French Louie

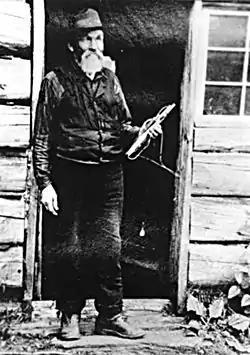
Adirondack French Louie

Louis Seymour, known as "French Louie" or "Adirondack French Louie" ( – February 28, 1915) was an Adirondack guide, trapper, woodsman and hermit. His age was unknown, but his death certificate said he was 84. He was born near Ottawa, Canada, sometime around 1832. French Louie is mentioned in virtually every book written about the south-central Adirondacks. A lot of what is known of him is from the oral tradition, but Harvey Dunham wrote a biography in 1953.